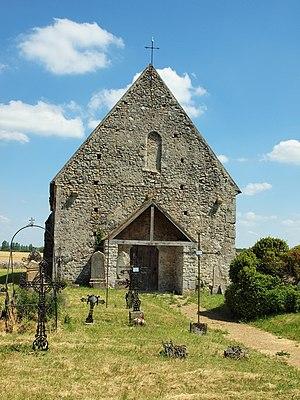
Église Saint-Eutrope de Lagerville (commune de Chaintreaux, Seine &amp